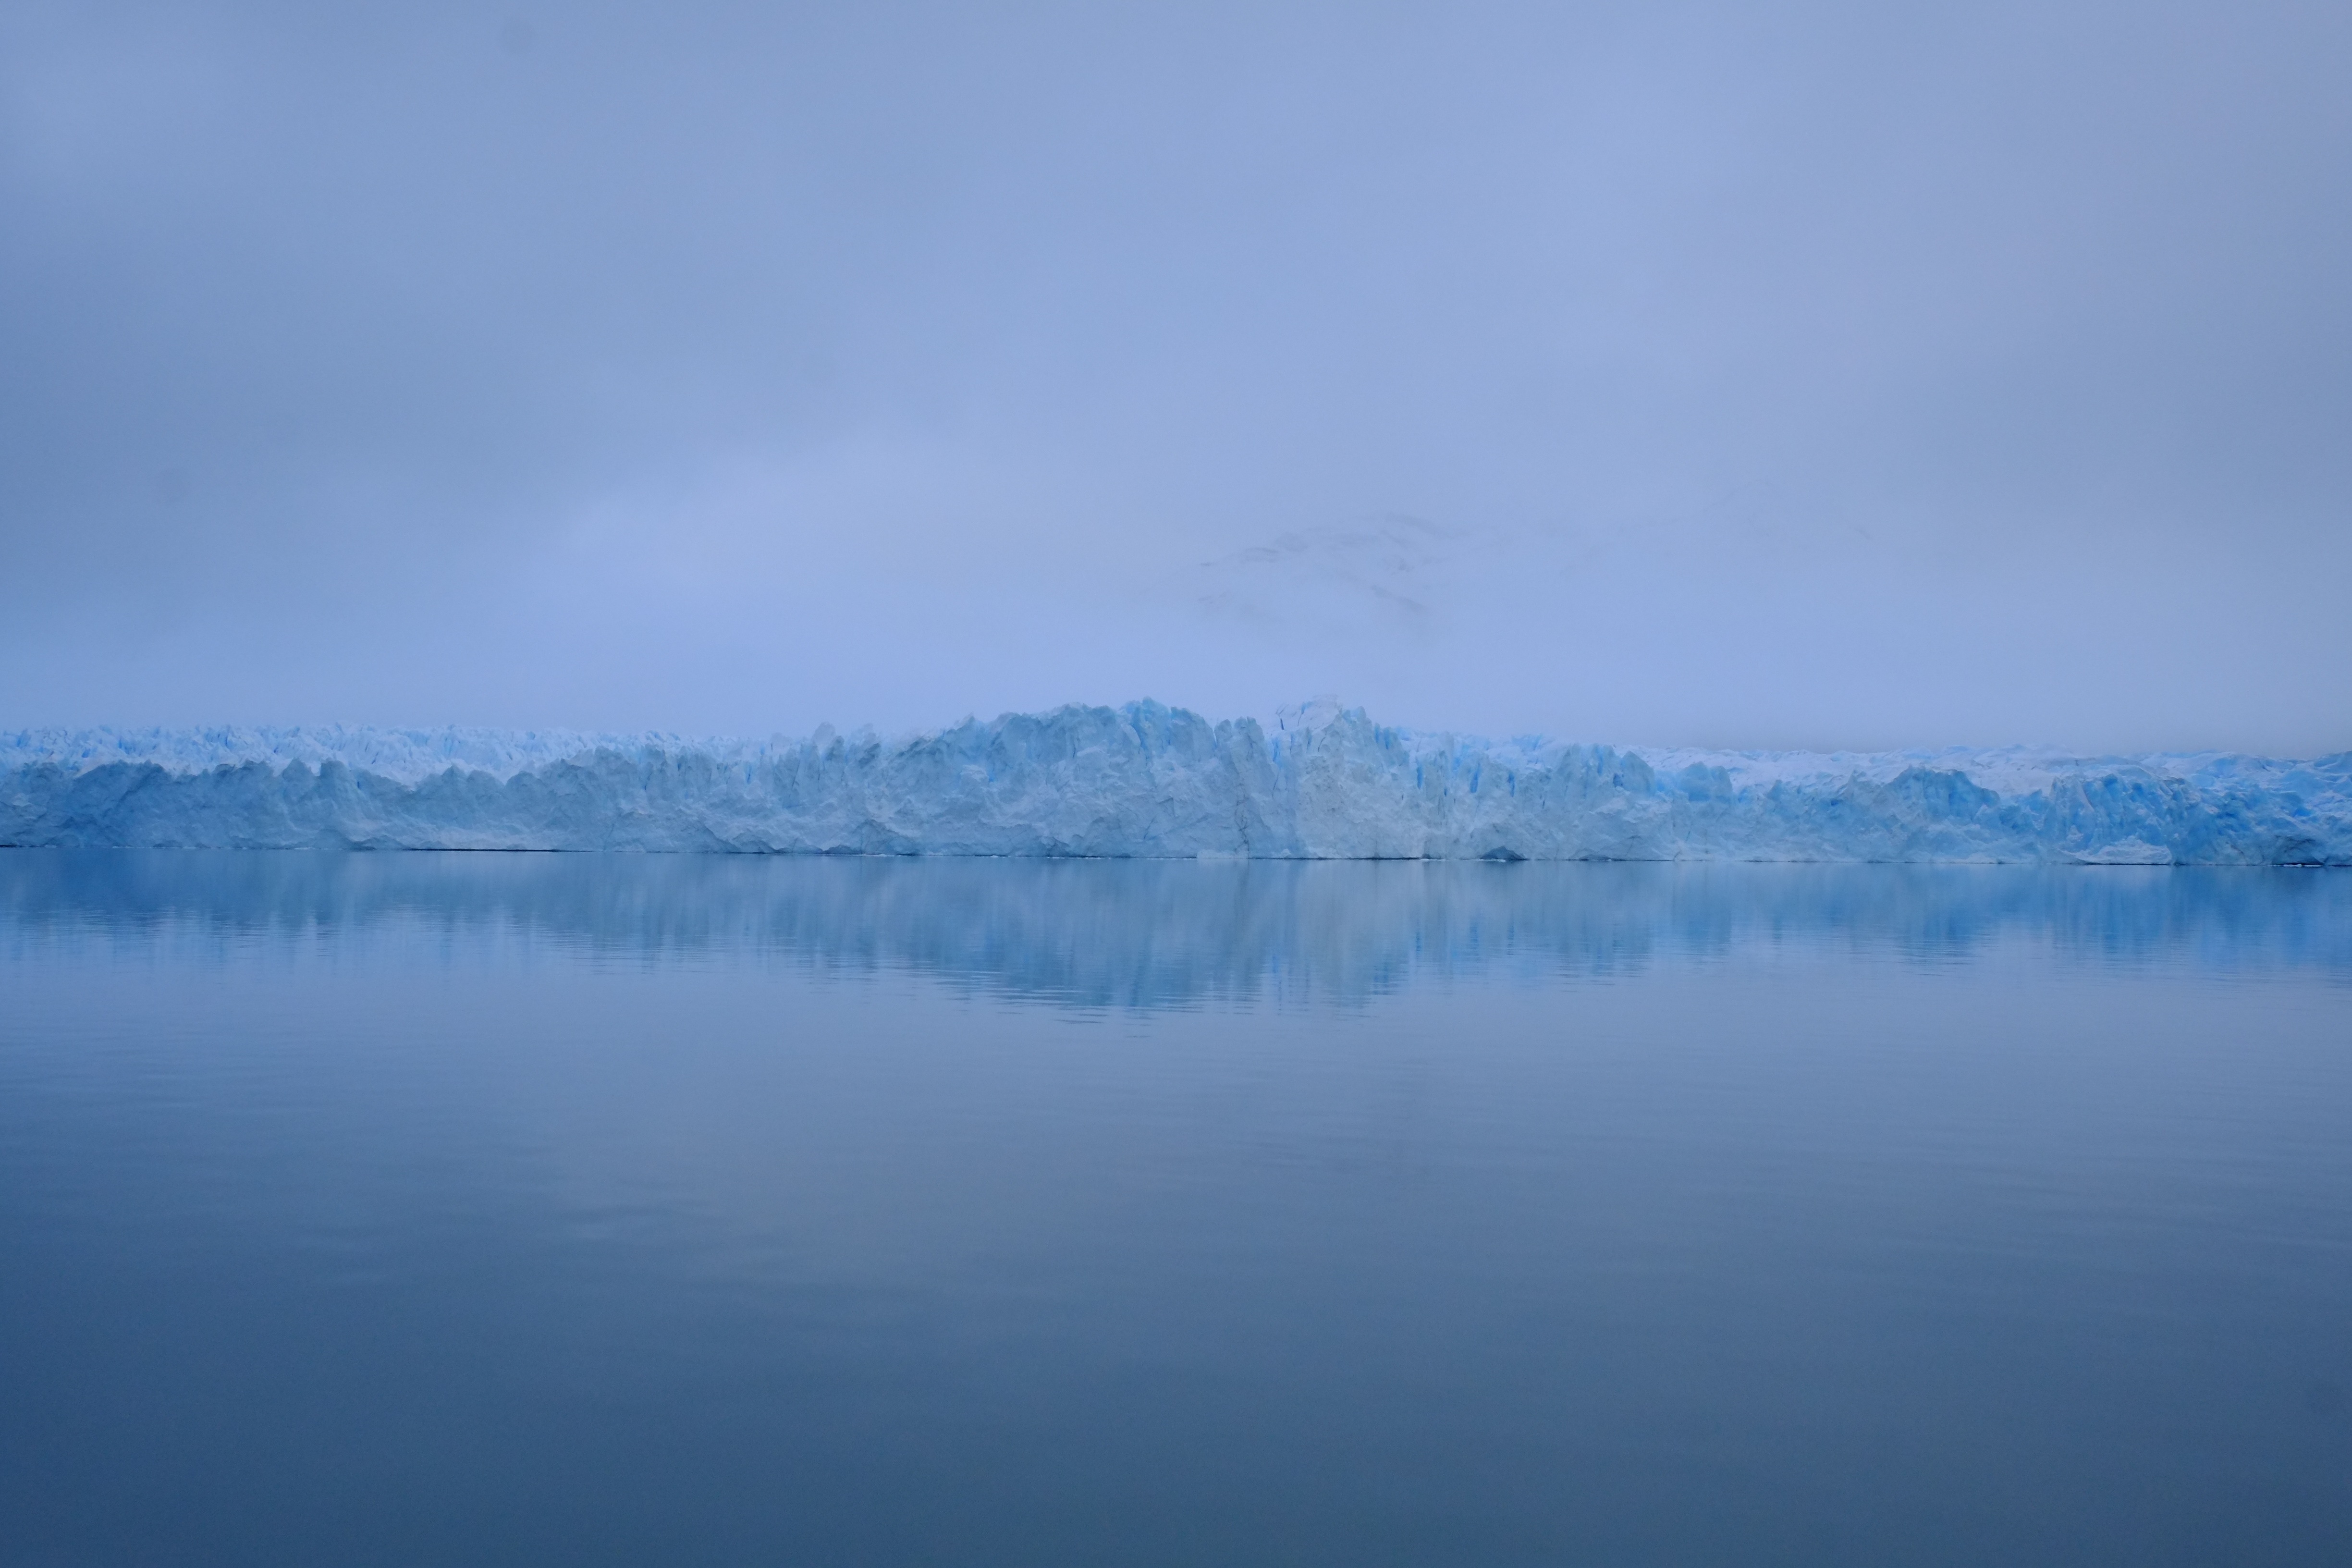
sea, water, nature, ocean, horizon, mountain, cold, cloud, sky, fog, mist, morning, lake, dawn, atmosphere, ice, reflection, tranquil, glacier, smooth, calm, shelf, frozen, blue, reservoir, floating, arctic, body of water, barrier, tongue, melting, antarctica, loch, glassy, climate change, arctic ocean, atmospheric phenomenon, ice edge